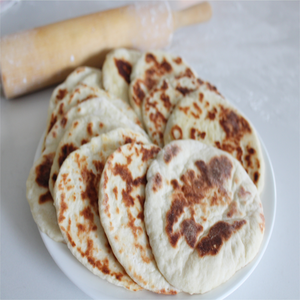
Dish: naan